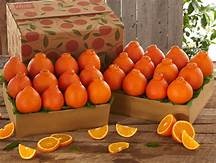
Label: mandarine